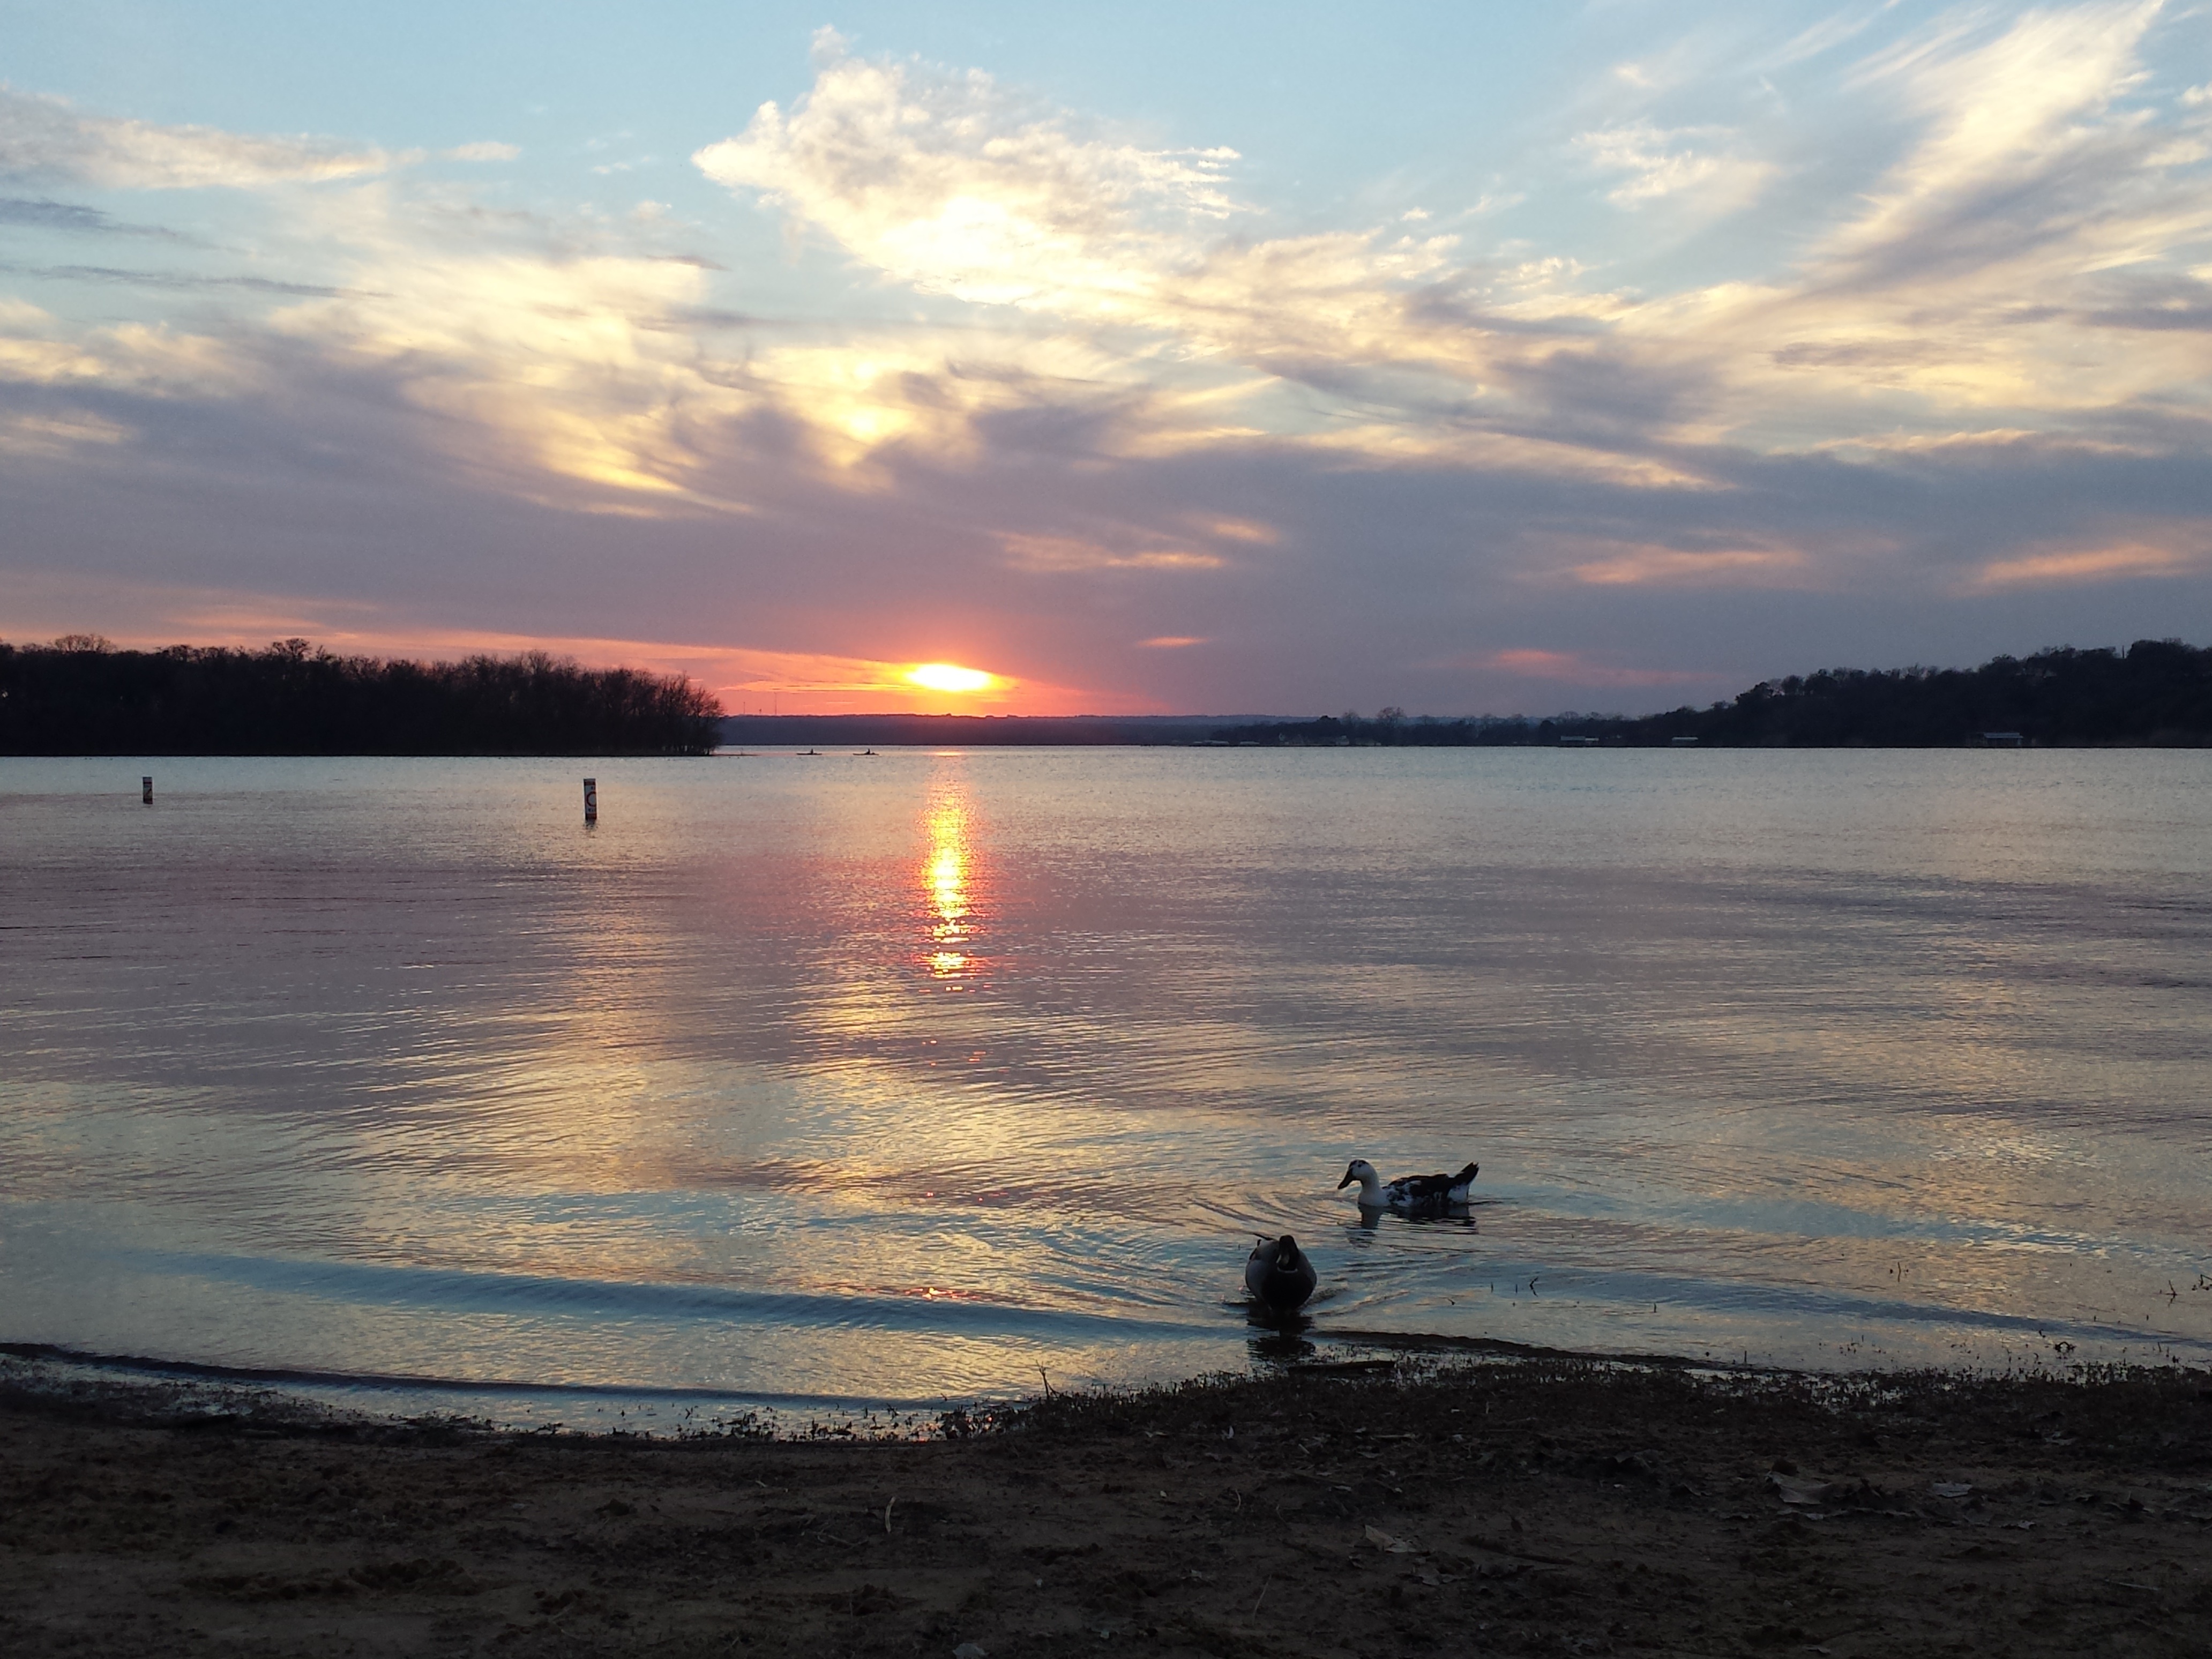
beach, sea, coast, ocean, horizon, cloud, sun, sunrise, sunset, morning, shore, wave, lake, dawn, dusk, evening, reflection, bay, body of water, clouds, sundown, loch